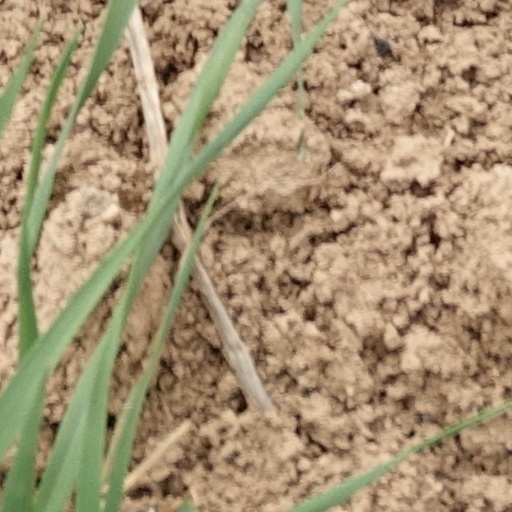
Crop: wheat